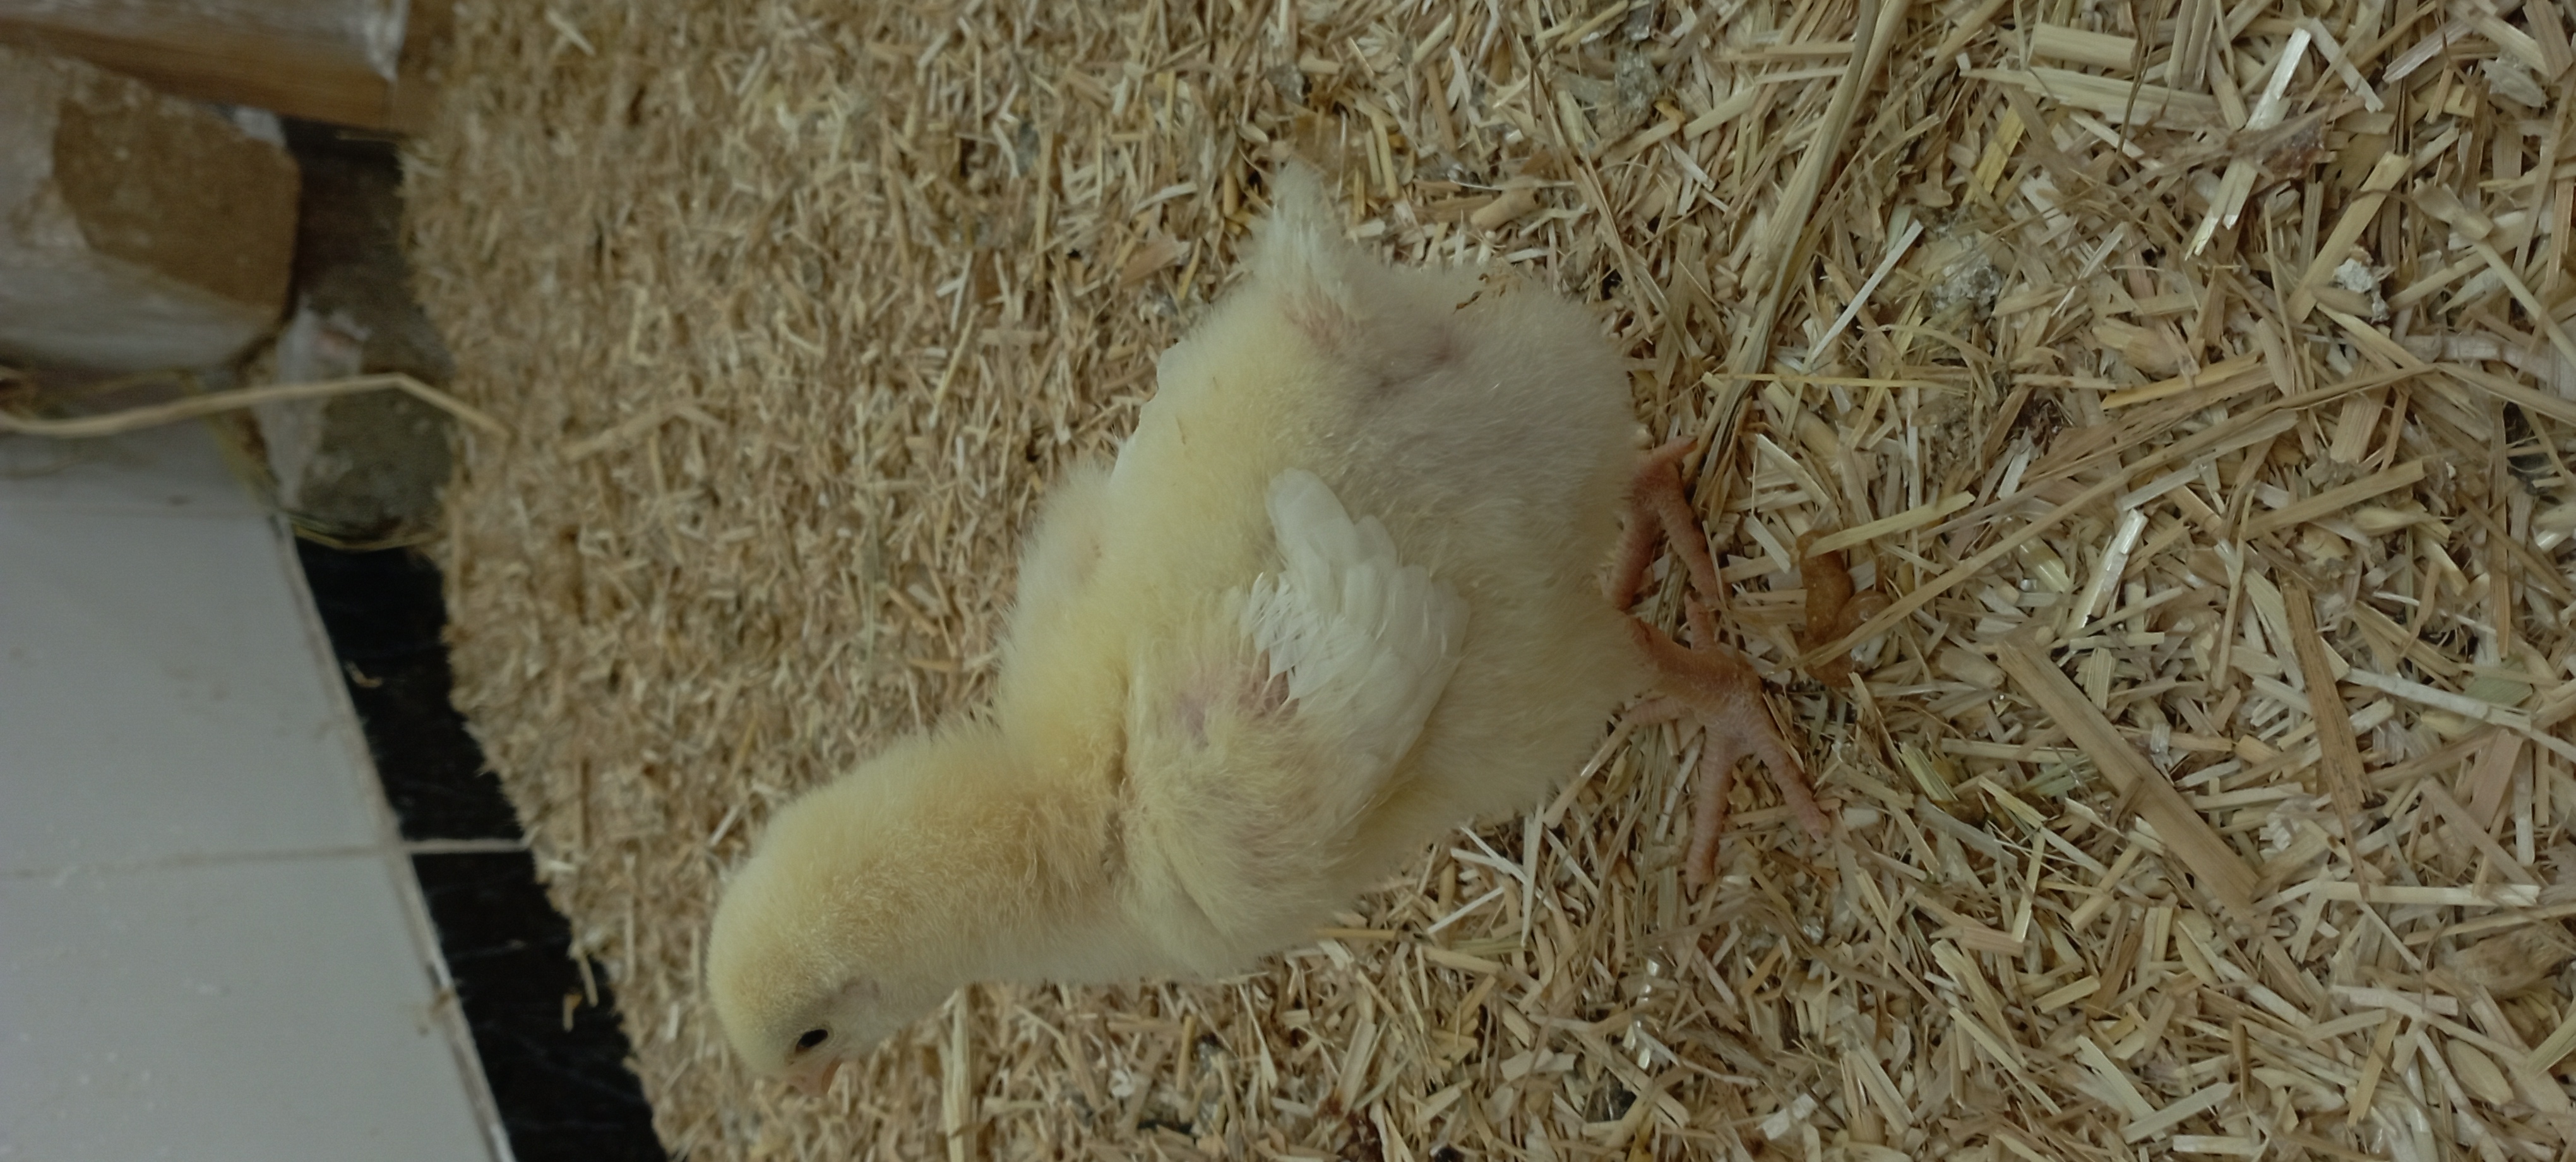
Weight: 195 g